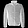
Label: Coat